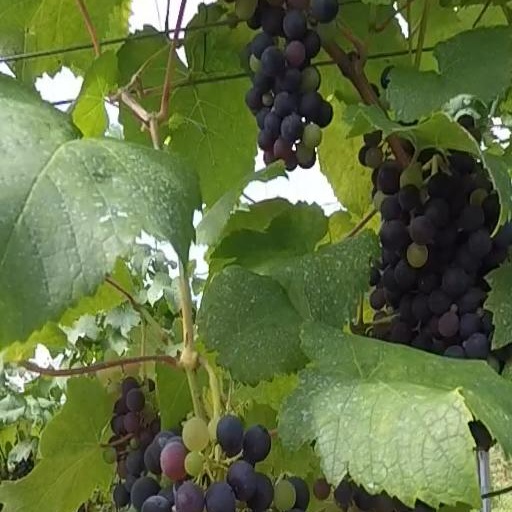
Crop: grape